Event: Ecuador Earthquake
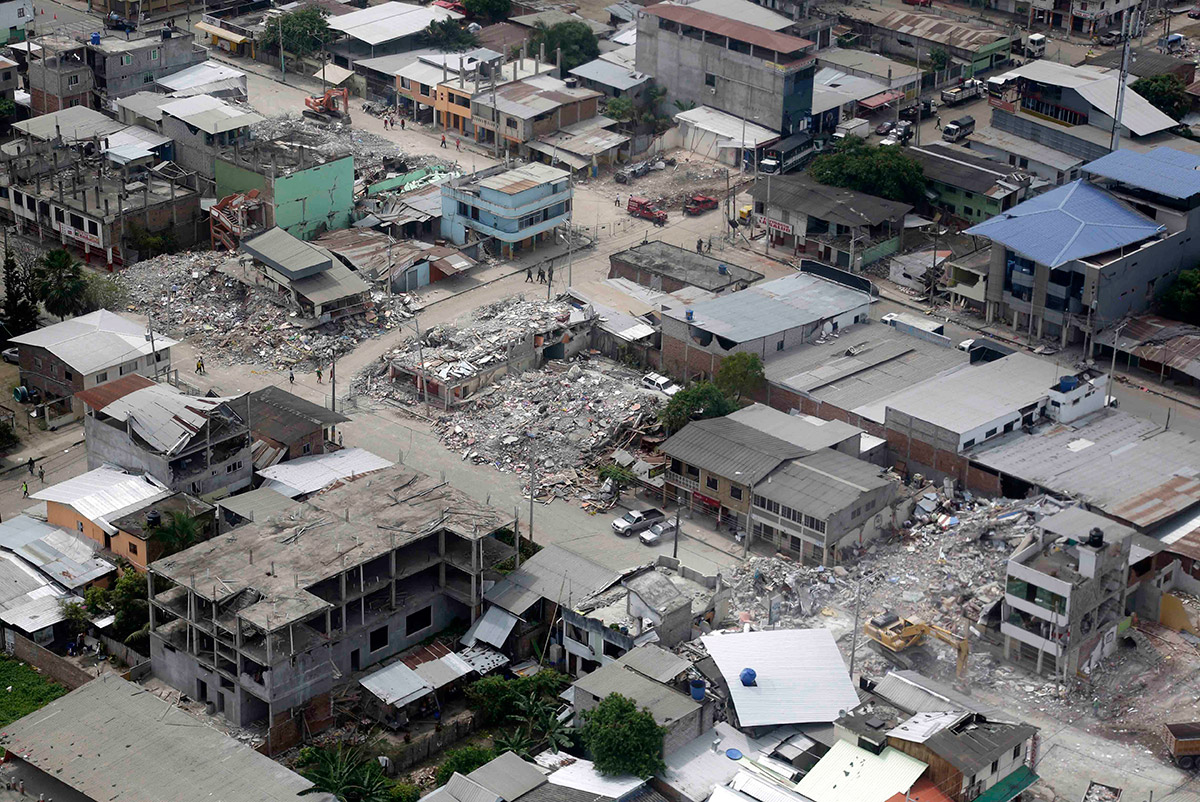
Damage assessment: damage